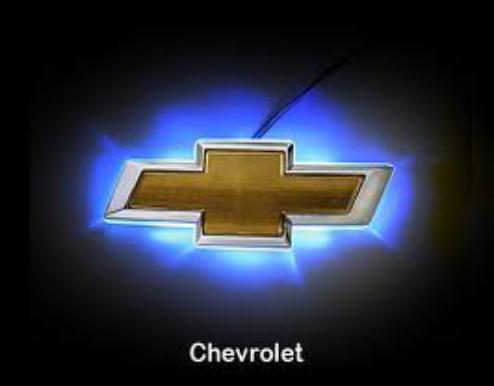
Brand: Chevrolet
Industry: Transportation